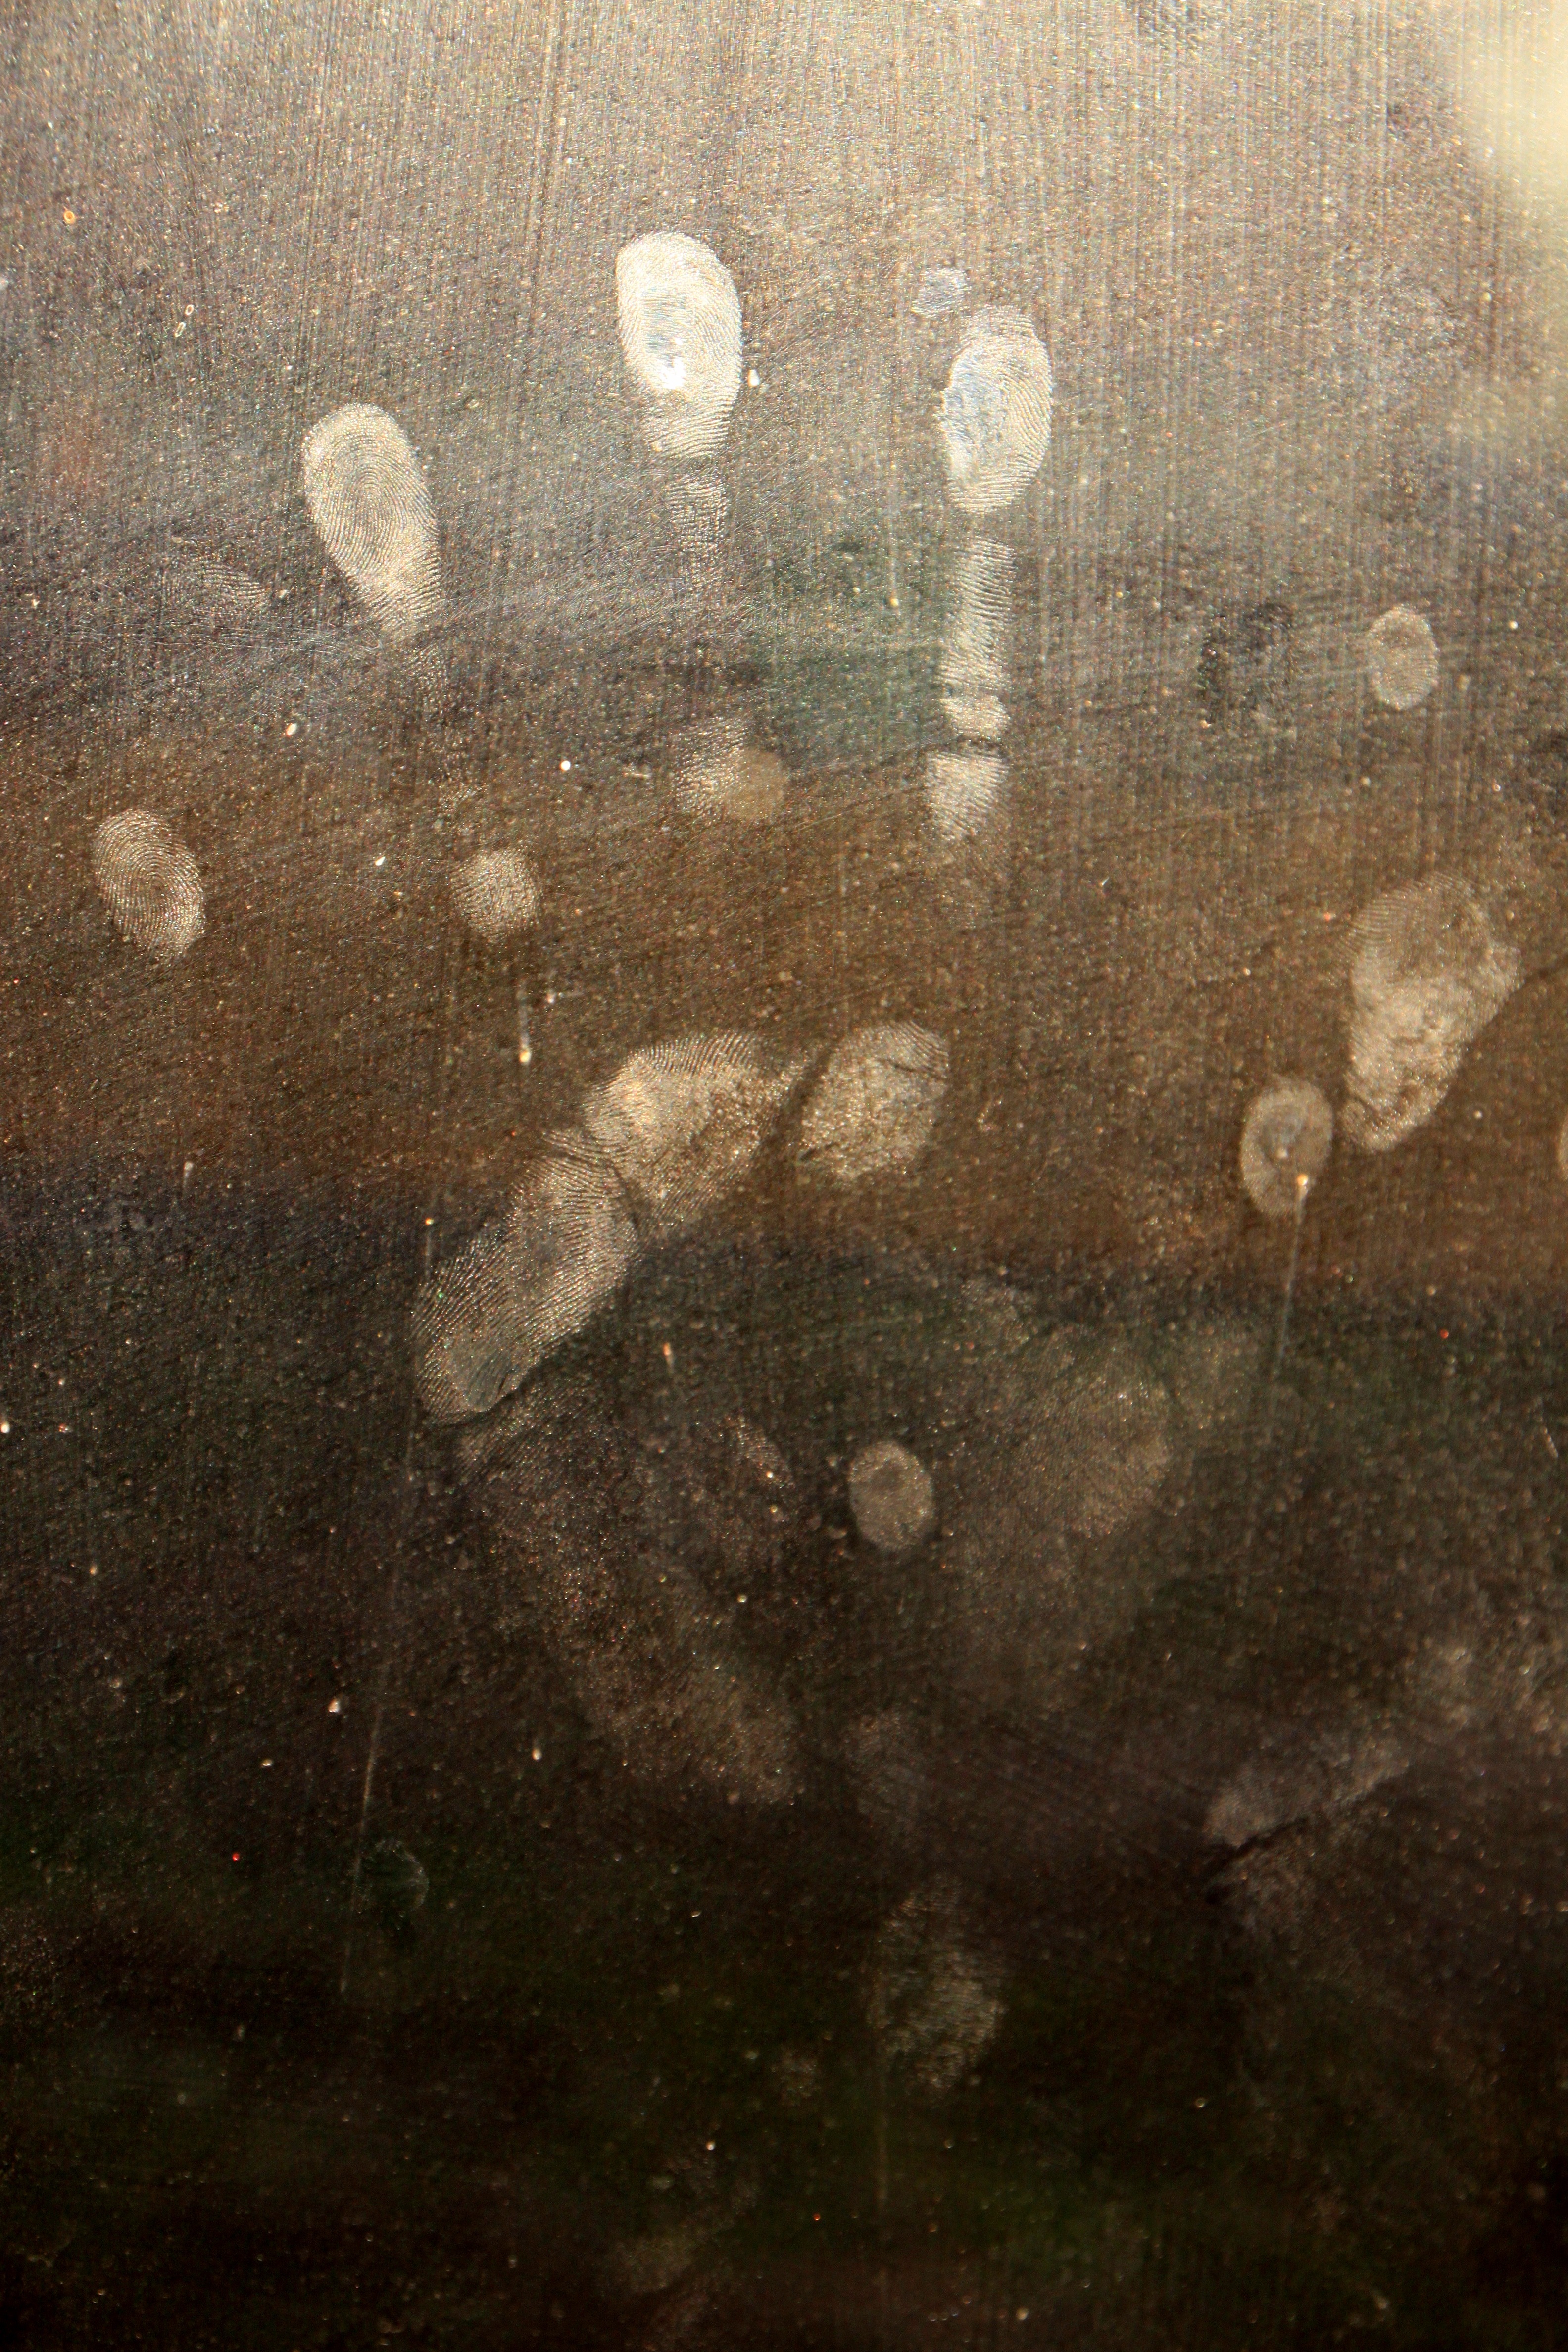
hand, texture, finger, palm, dirt, dirty, darkness, painting, trace, criminal, hands, fingers, windows, fingerprints, crime, fingerprint, murder, traces, sebaceous, forensics